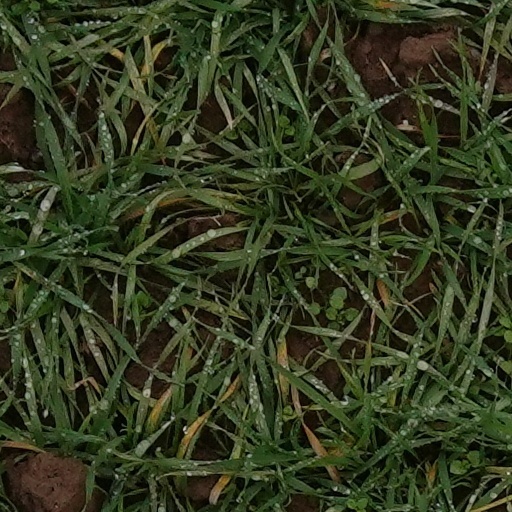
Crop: wheat